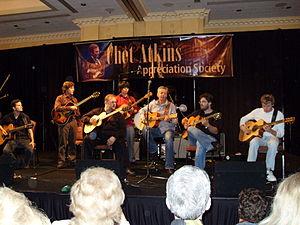
Josho Stephan - Tommy Emmanuel - Richard Smith - Frank Vignola
Joscho Stephan est un guitariste de jazz manouche, né à Mönchengladbach, en Allemagne, le 23 juin 1979.